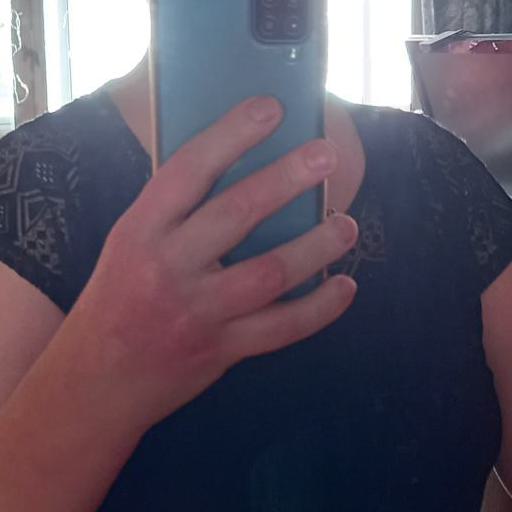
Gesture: no_gesture